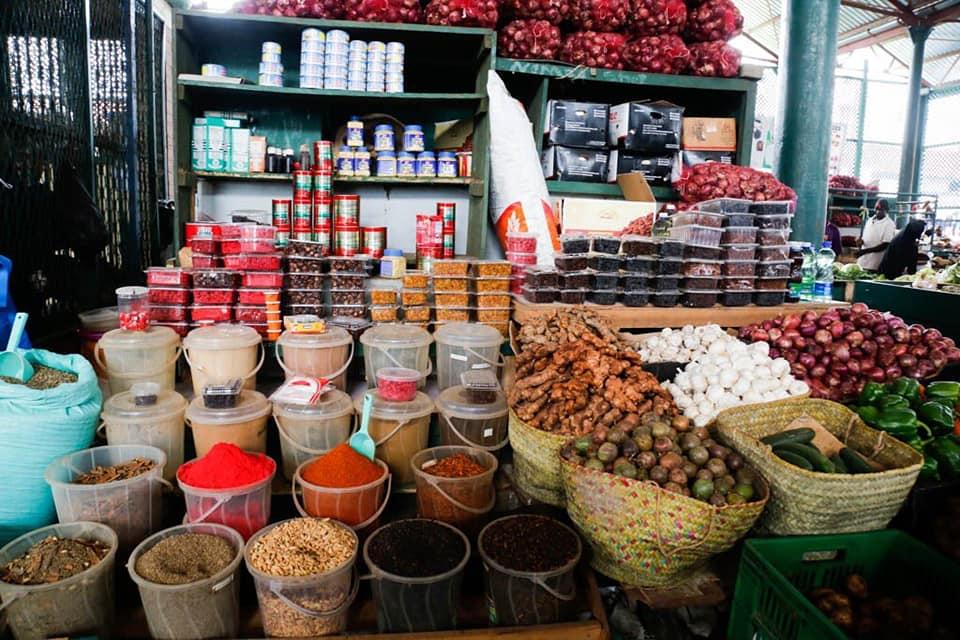
Mahali hapa ni pa kuuzia bidhaa tofauti ikiwemo nafaka kama vile mahindi, maharagwe. Kuna vitungu, pilipili hoho, kitungu saumu, tangawizi mbichi, mabuyu.